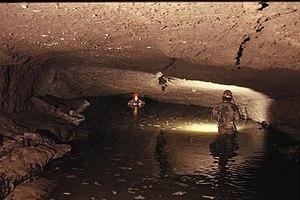
En spéléologie, un siphon est un phénomène hydraulique constitué par un conduit souterrain entièrement noyé.